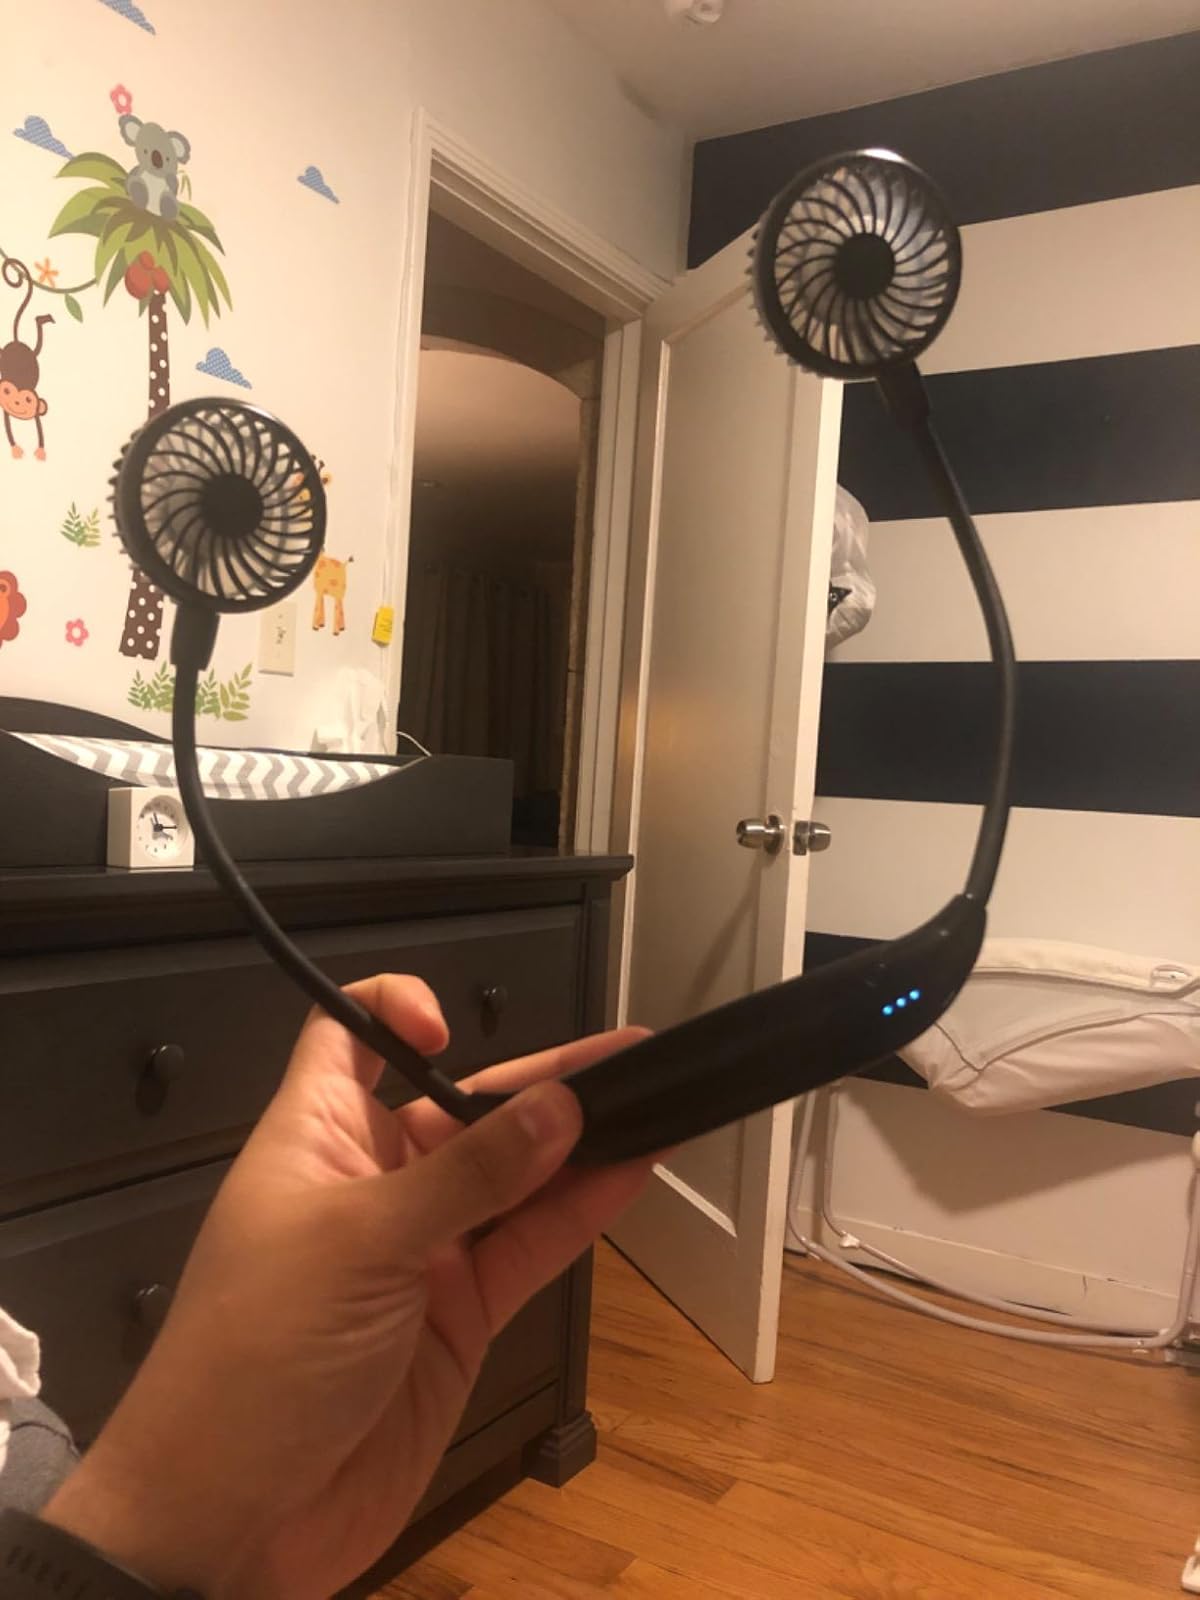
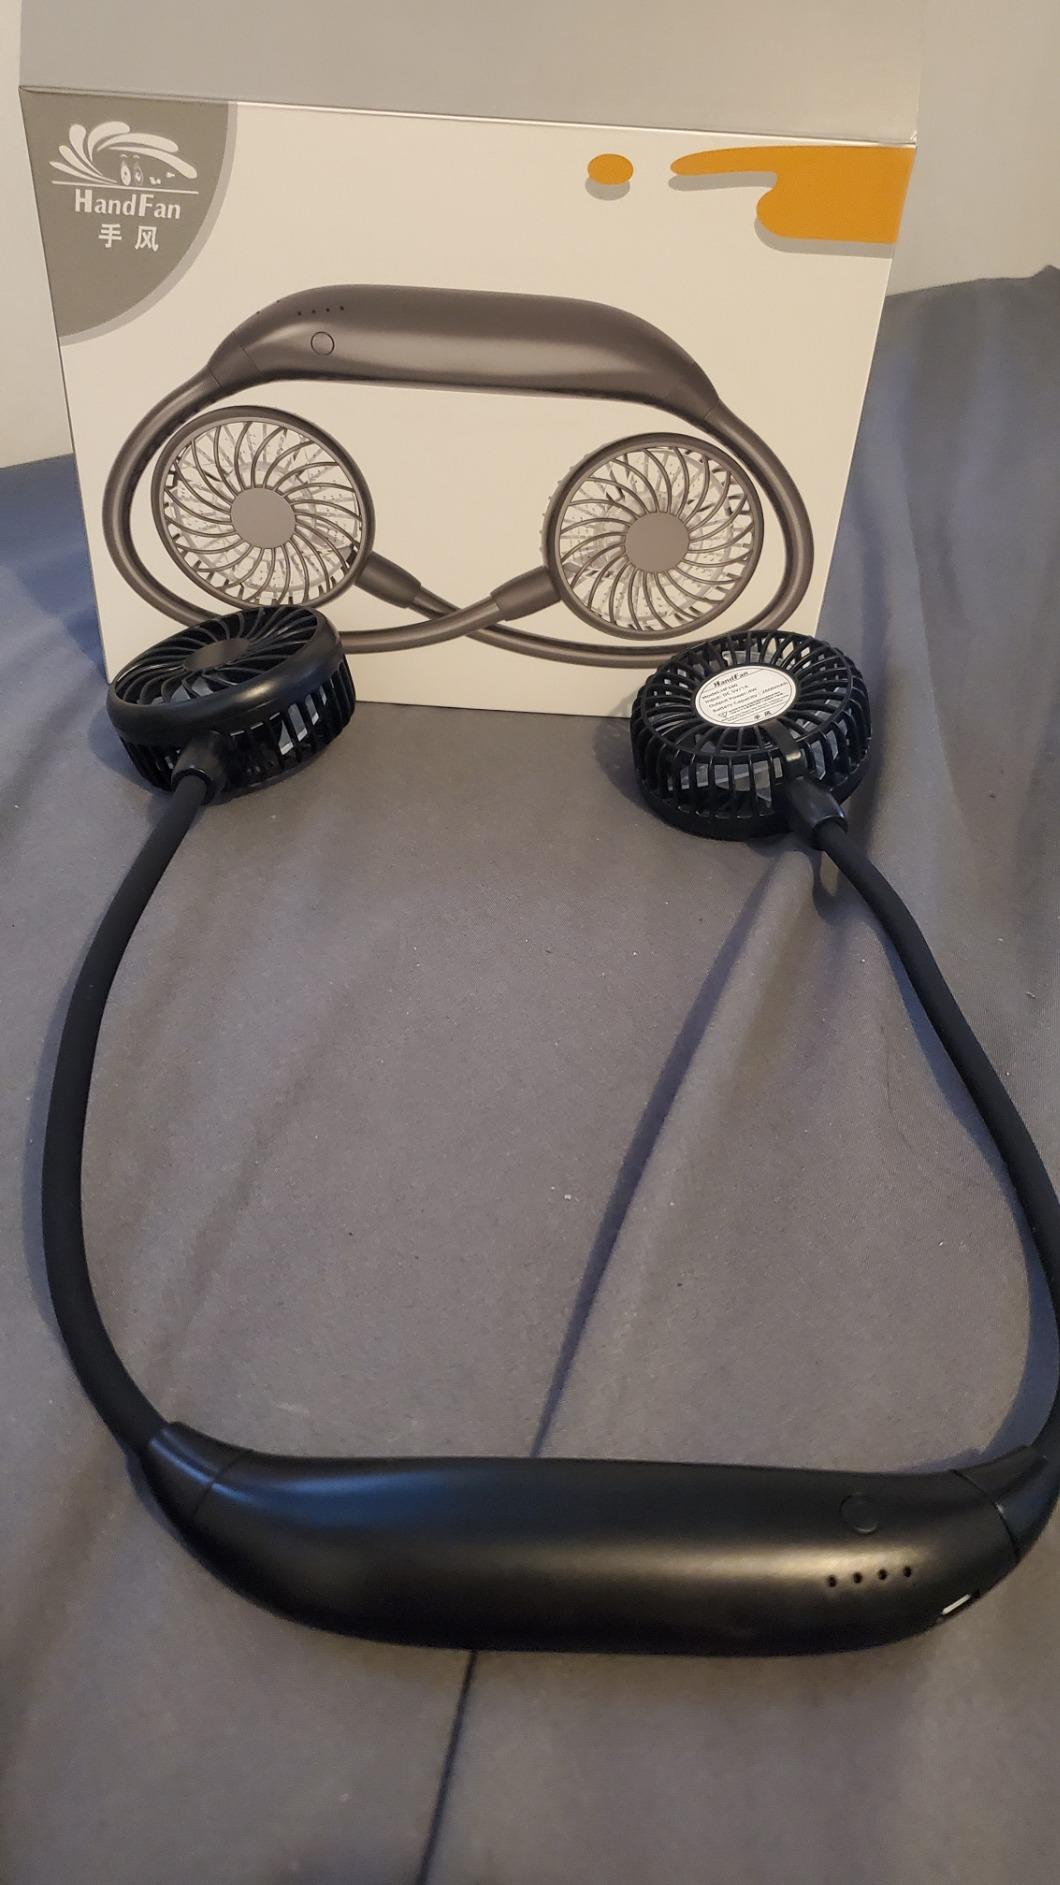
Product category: fan
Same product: yes